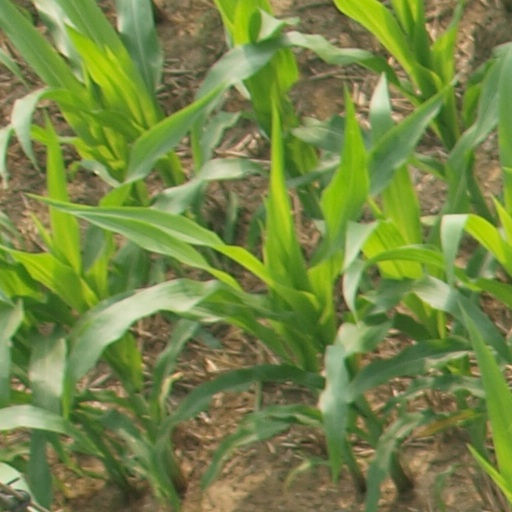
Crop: maize; corn